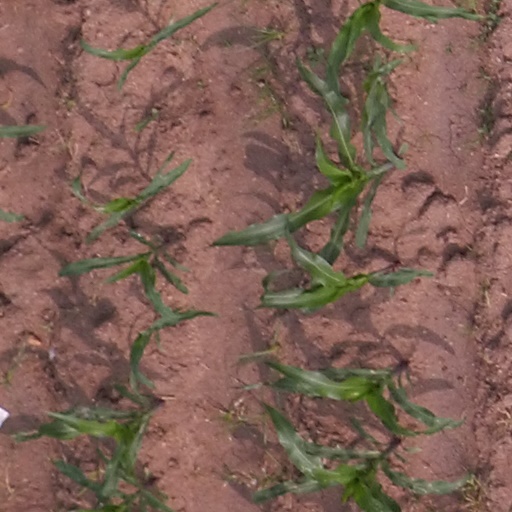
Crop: maize; corn